Villeret, Aube

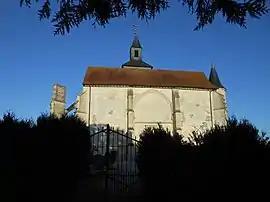
The church in Villeret

Villeret is a commune in the Aube department in north-central France.